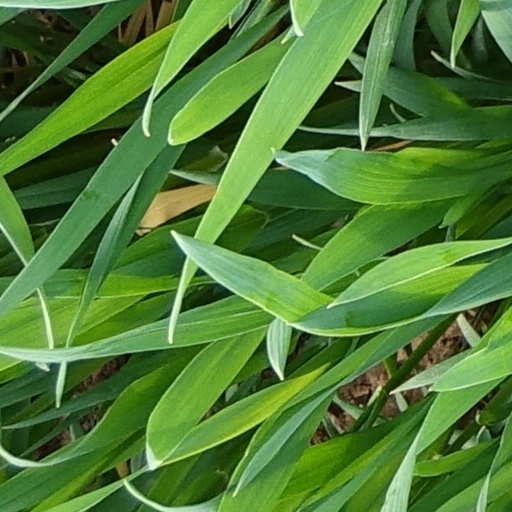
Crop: wheat